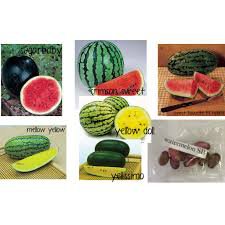
Label: Watermelon